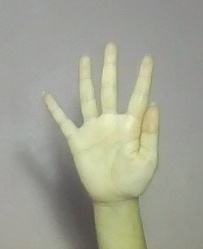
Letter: sheen